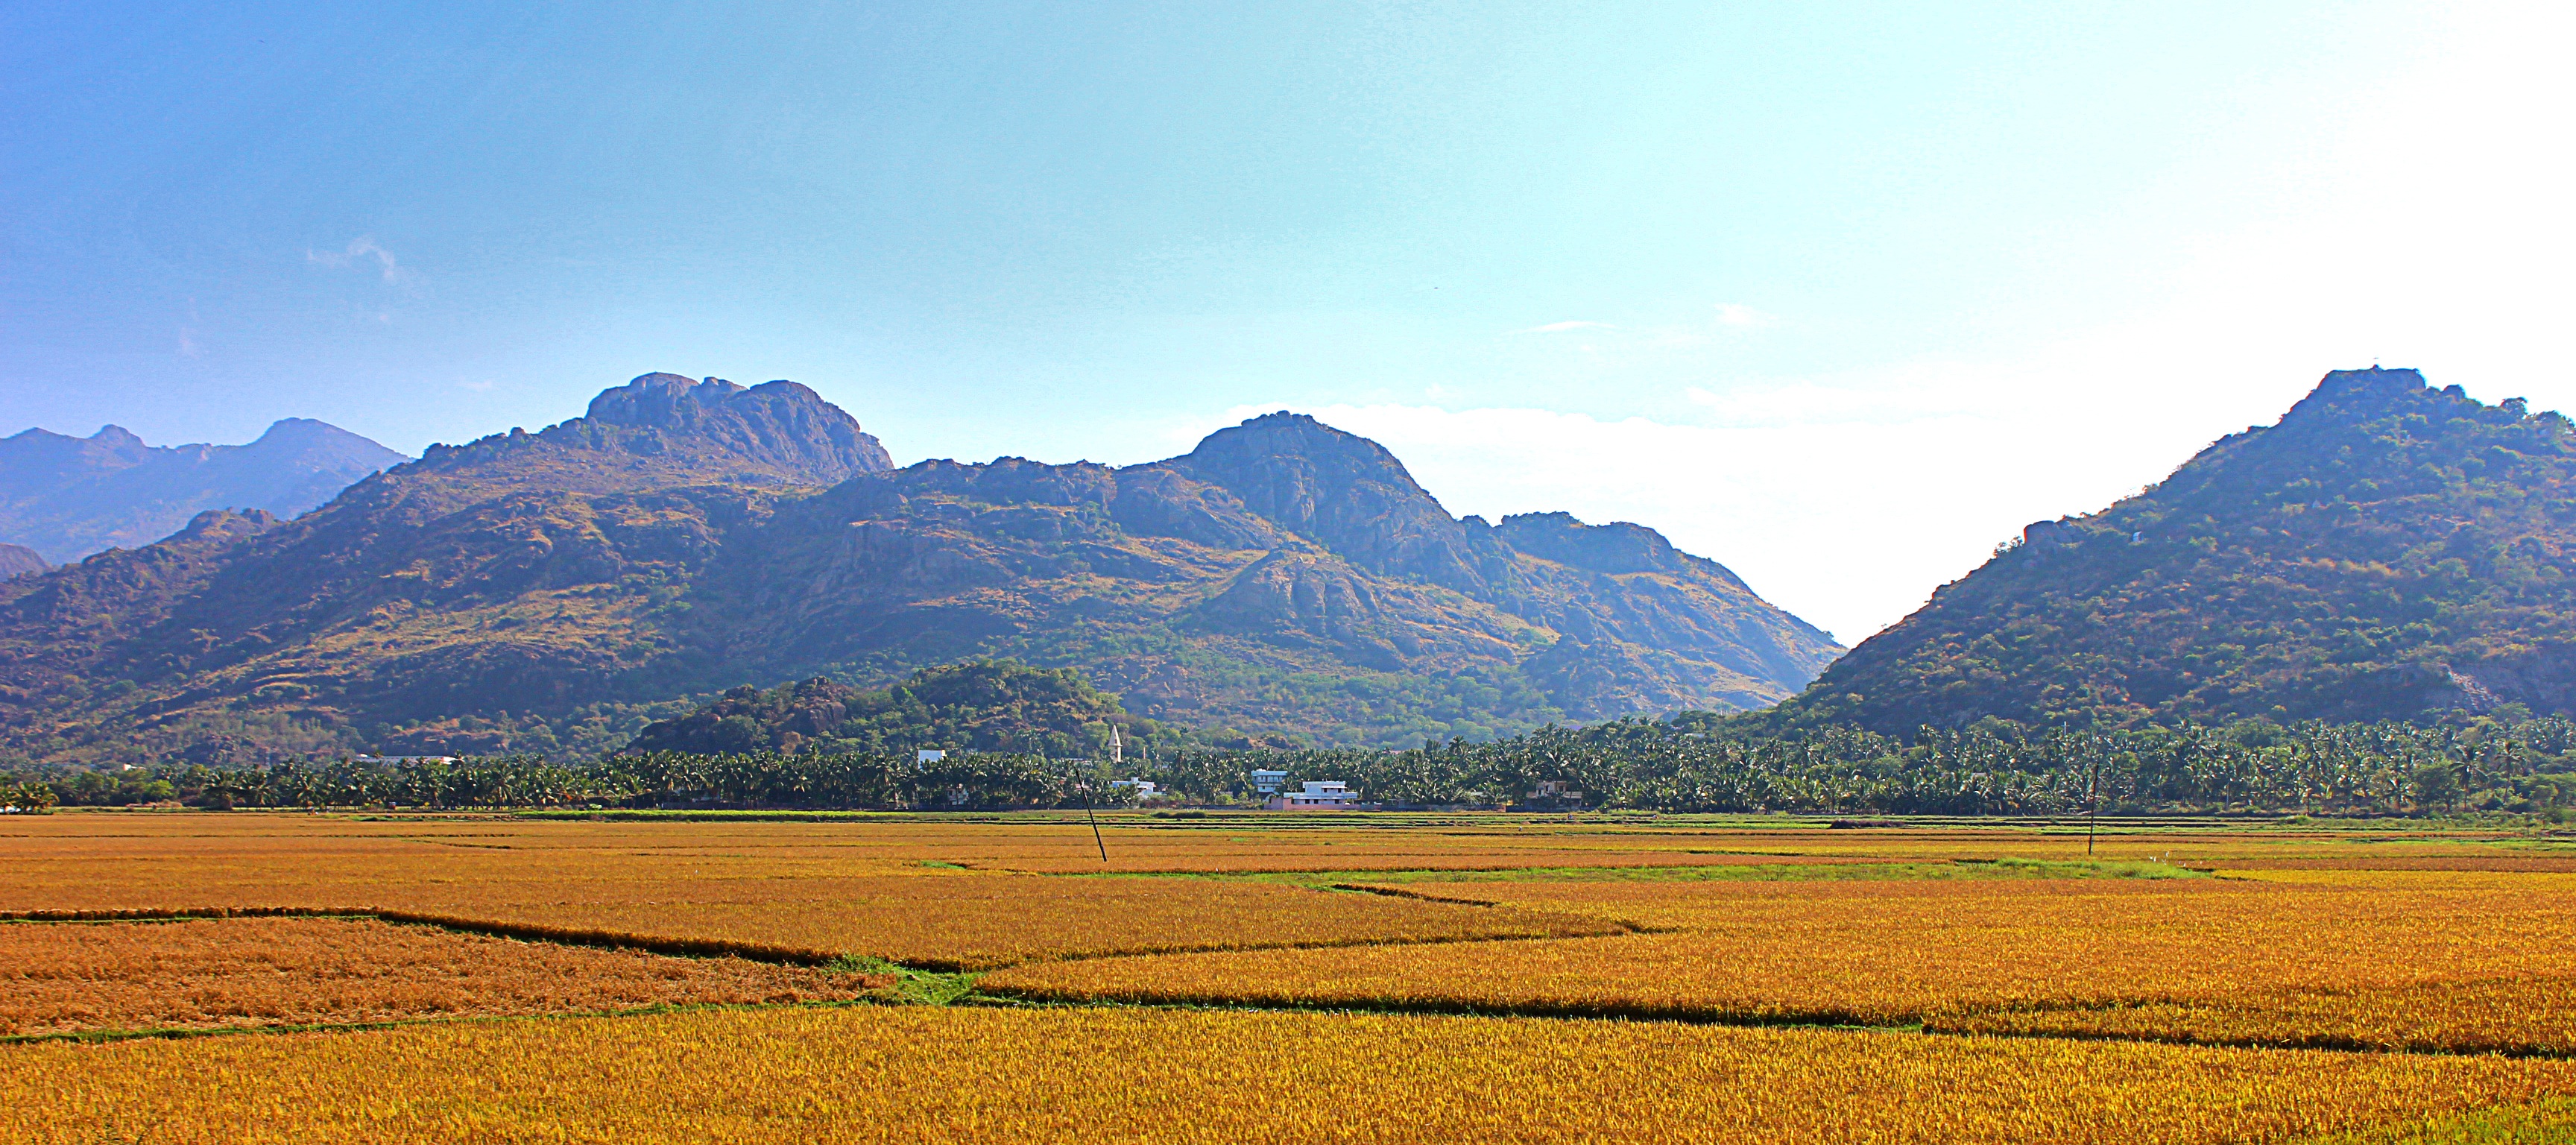
south, trip, nature, land, portrait, canon, travel, landscape, tourism, sky, vacation, blue, scenic, mountain, summer, destination, sea, natural, water, island, holiday, outdoor, beach, sun, coast, ocean, tour, adventure, road, green, scenery, park, panorama, tropical, sunny, resort, sand, national, tamilnadu, kanyakumari, desert, white, shore, seaside, dune, famous, season, turquoise, tourist, seascape, lagoon, waves, dry